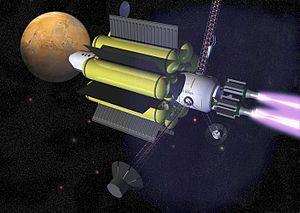
La colonisation de l'espace, ou colonisation spatiale, est au-delà d'un sujet classique de fiction, un projet astronautique d'habitation humaine permanente et en grande partie auto-suffisante en dehors de la Terre. Elle est liée à la conquête de l'espace.
La propulsion magnéto-plasmique à impulsion spécifique variable ou VASIMR est un type de propulseur spatial à plasma. Il utilise des champs et des rayonnements électromagnétiques variables pour chauffer, ioniser et accélérer un gaz.